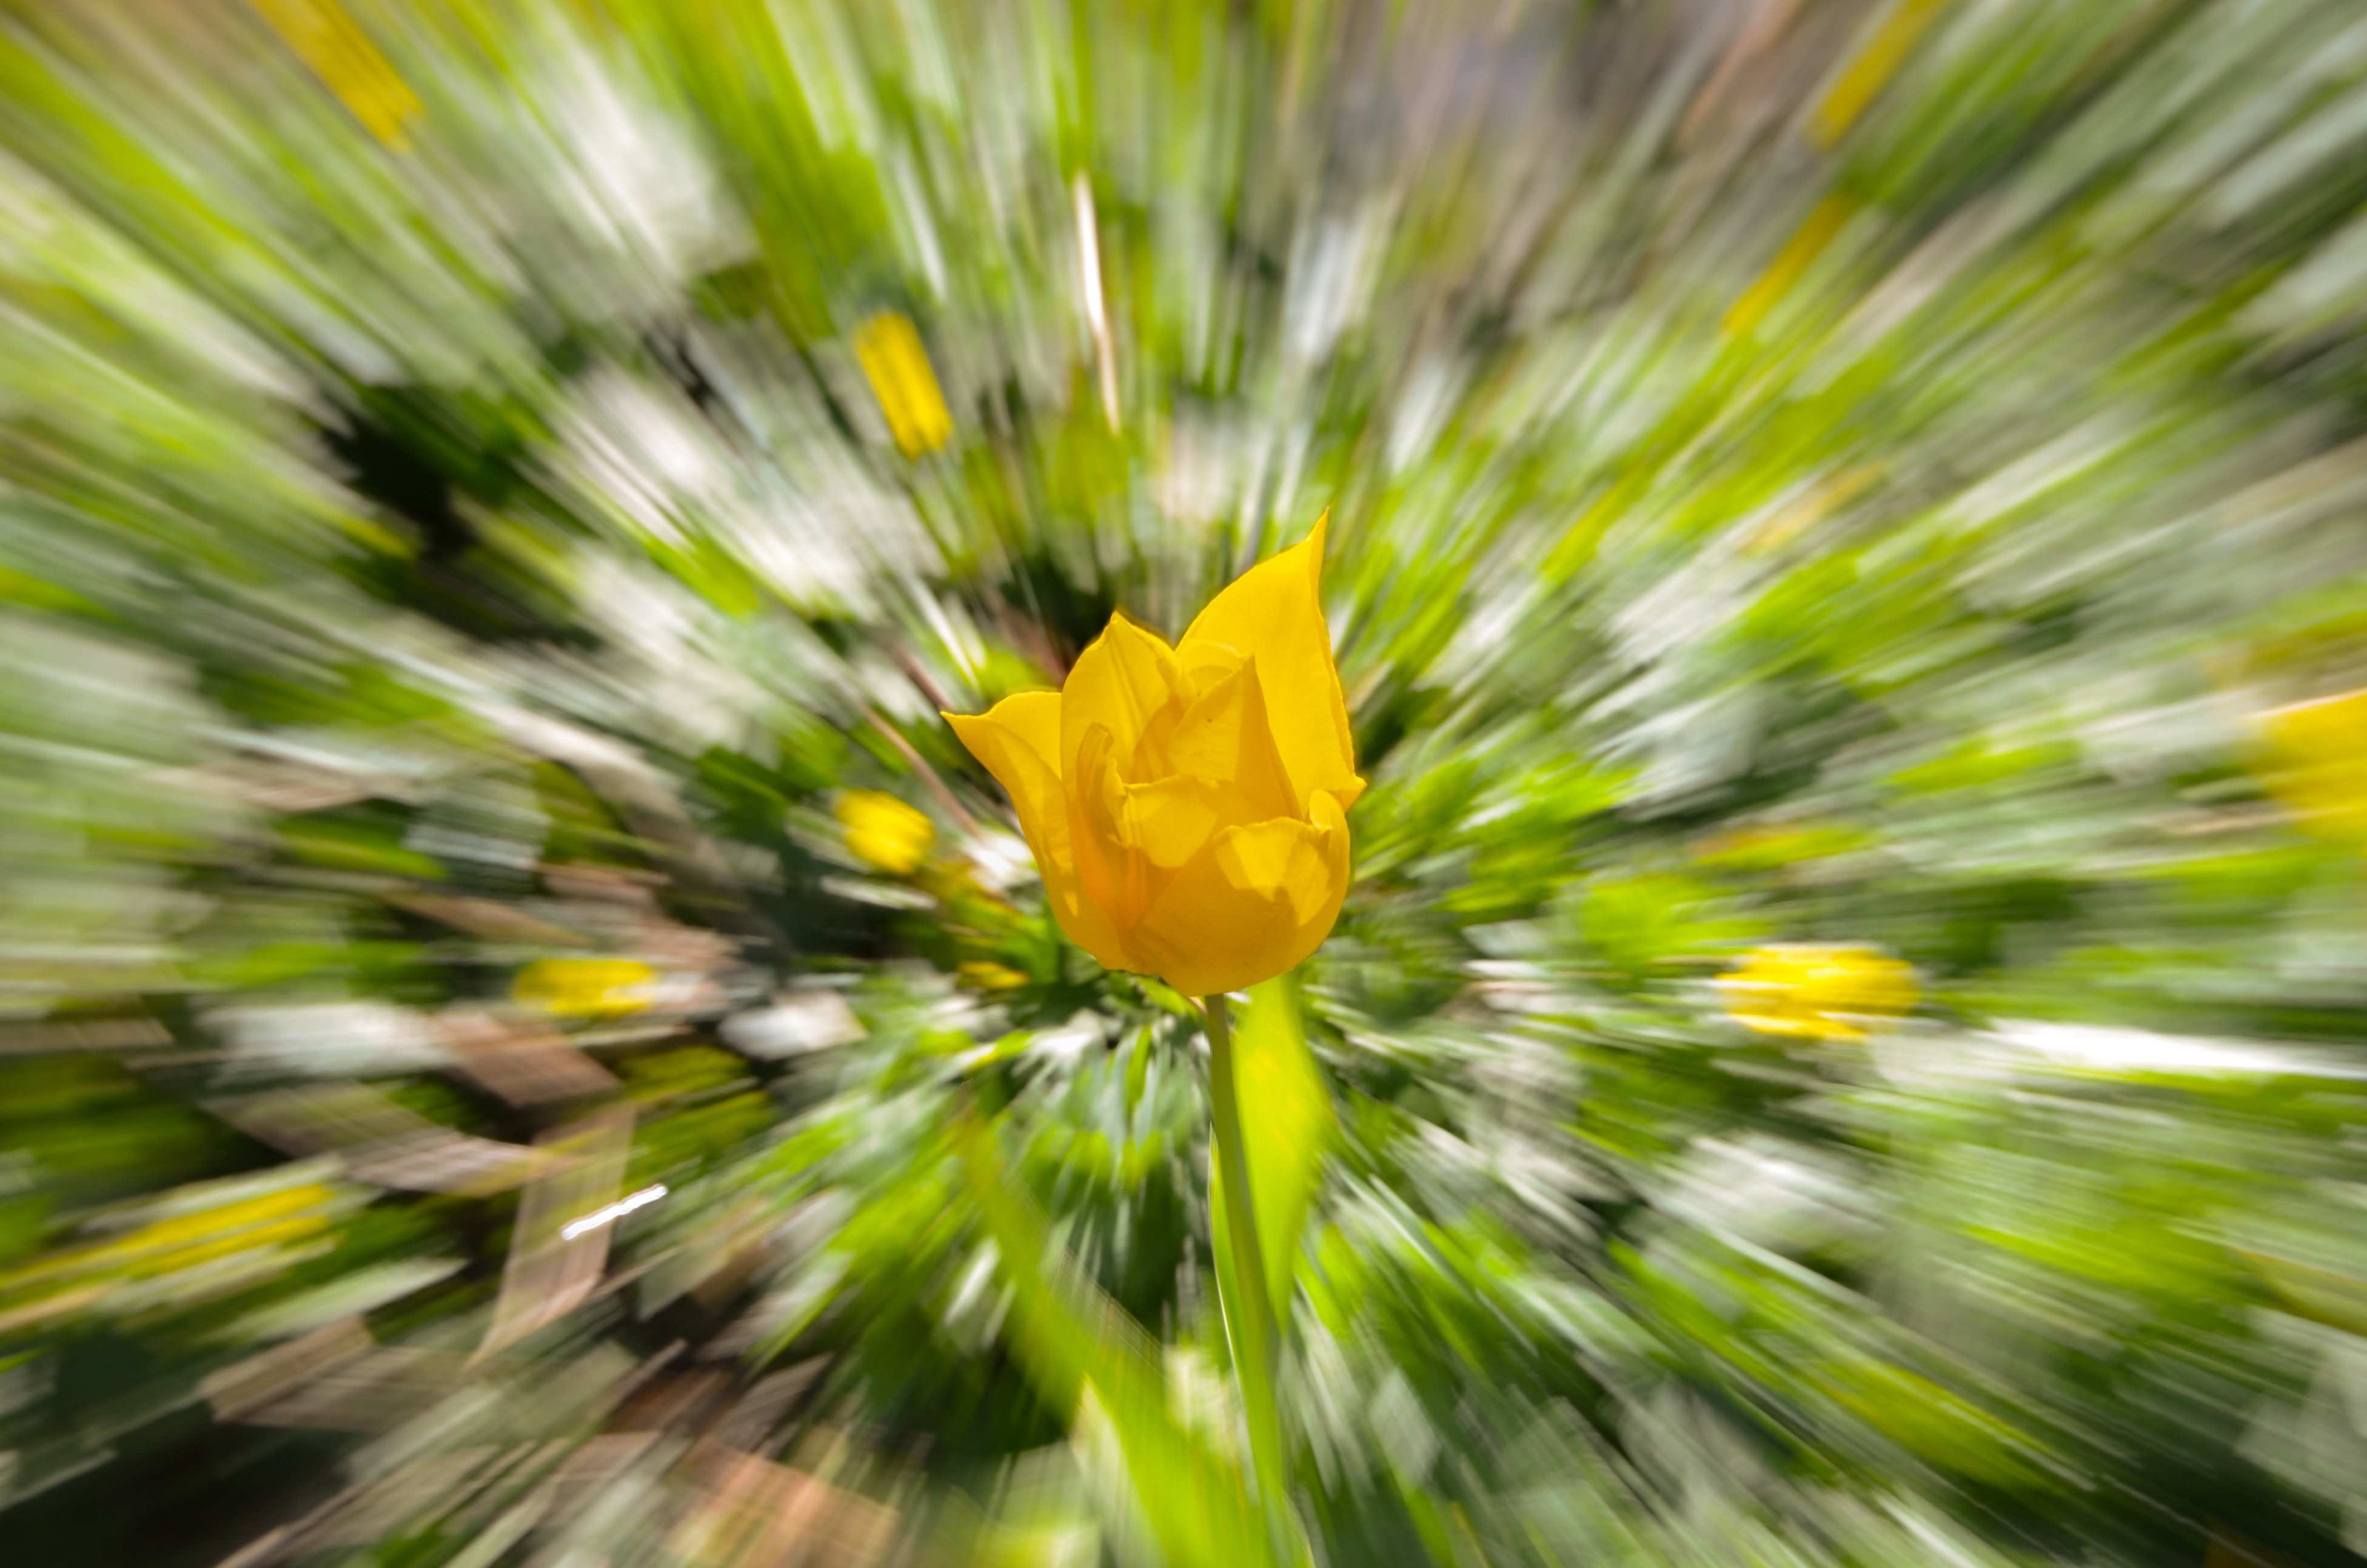
tree, nature, grass, branch, plant, photography, meadow, sunlight, leaf, flower, bloom, tulip, green, botany, yellow, flora, wildflower, close up, effect, warped, macro photography, flowering plant, grass family, land plant, arecales